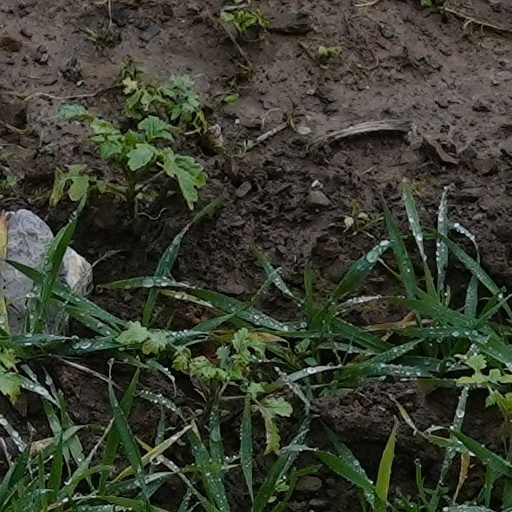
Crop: wheat